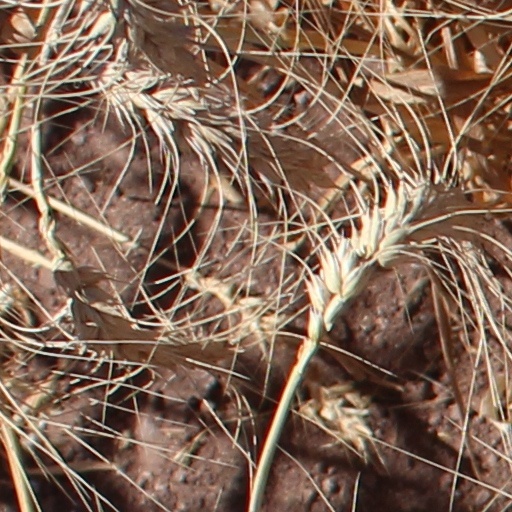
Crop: wheat